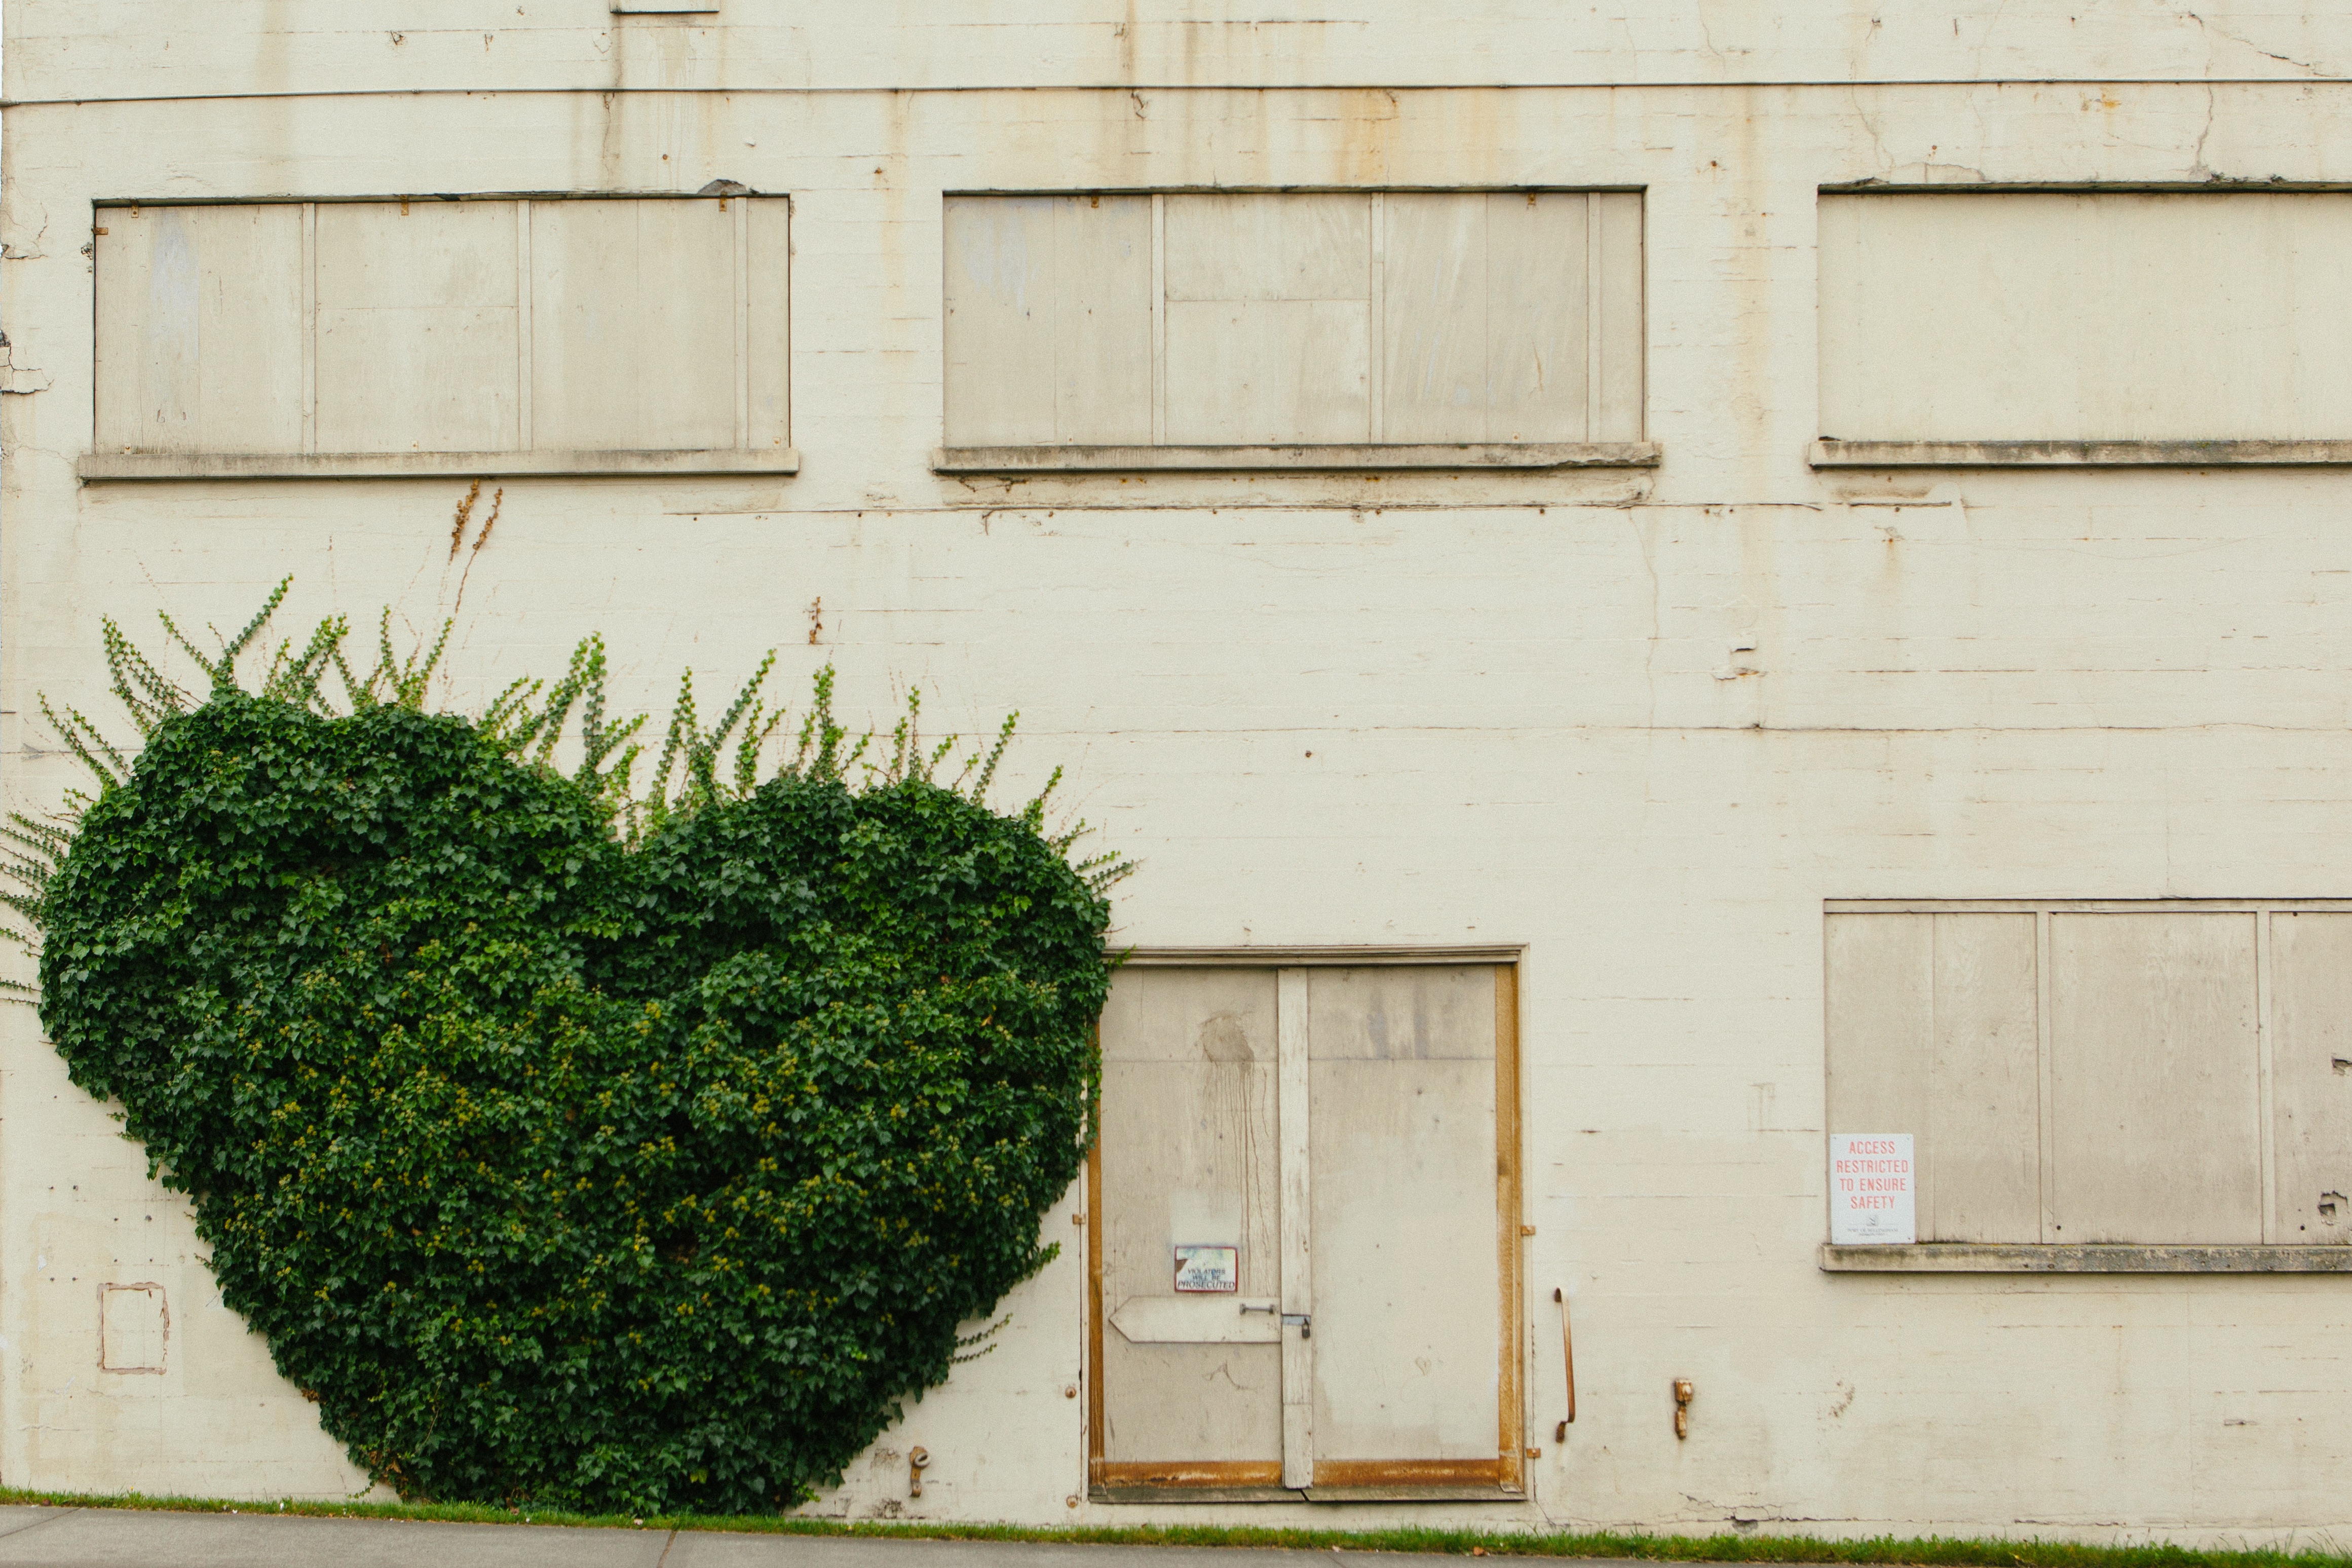
tree, grass, plant, wood, house, window, home, wall, green, facade, neighbourhood, flooring, urban area, residential area